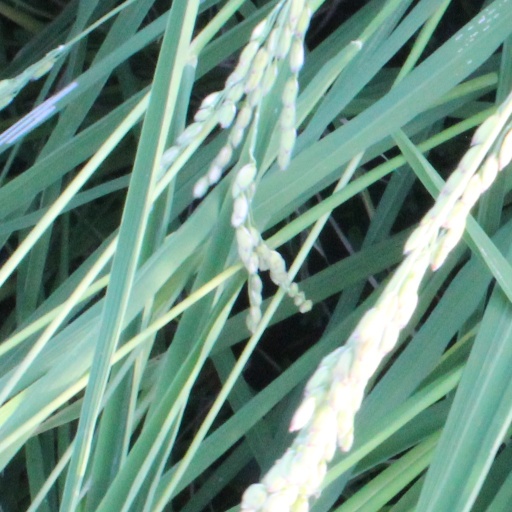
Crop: rice